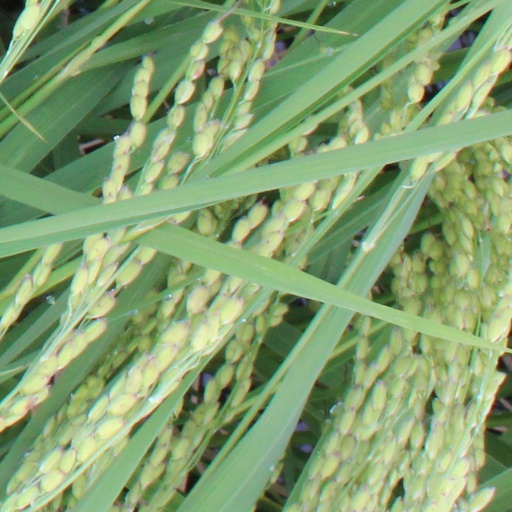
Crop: rice